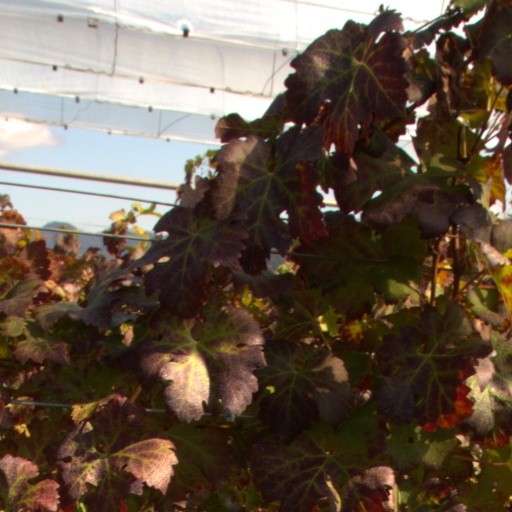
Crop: grape